Salamander

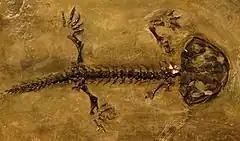
"Karaurus sharovi"

The earliest known salamander-line lissamphibian is "Triassurus" from the Middle-Late Triassic of Kyrgyzstan. Other fossil salamanders are known from the Middle-Late Jurassic of Eurasia, including "Kokartus honorarius" from the Middle Jurassic of Kyrgyzstan, two species of the apparently neotenic, aquatic "Marmorerpeton" from the Middle Jurassic of England and Scotland, and "Karaurus" from the Middle-Late Jurassic of Kazakhstan, resembled modern mole salamanders in morphology and probably had a similar burrowing lifestyle. They looked like robust modern salamanders but lacked a number of anatomical features that characterise all modern salamanders.